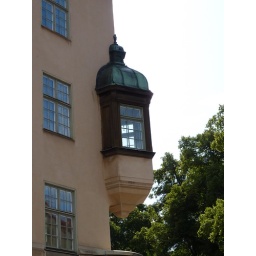
Interesting window in a building in Uppsala